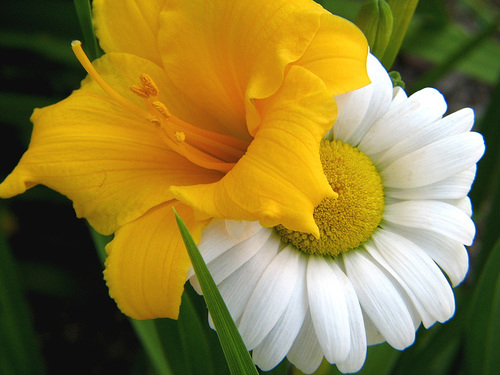
Flower: daisy